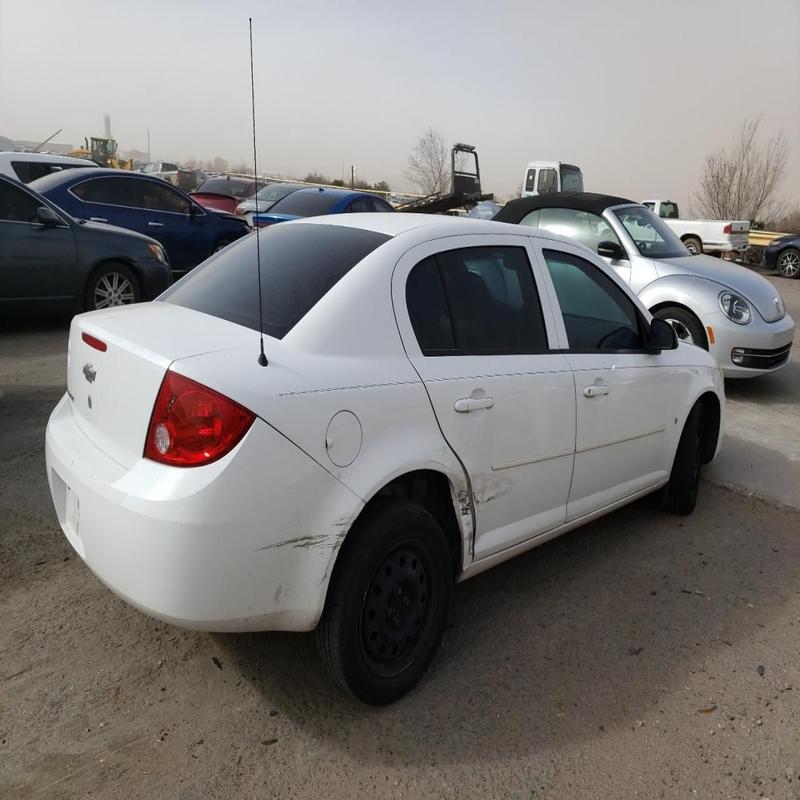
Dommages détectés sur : aile avant droite, porte avant droite, porte arrière droite, aile arrière droite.
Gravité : mineur